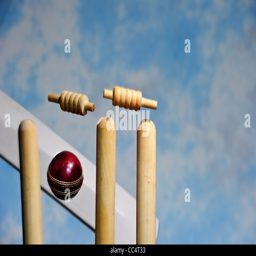
ball hits wicket in a game of cricket